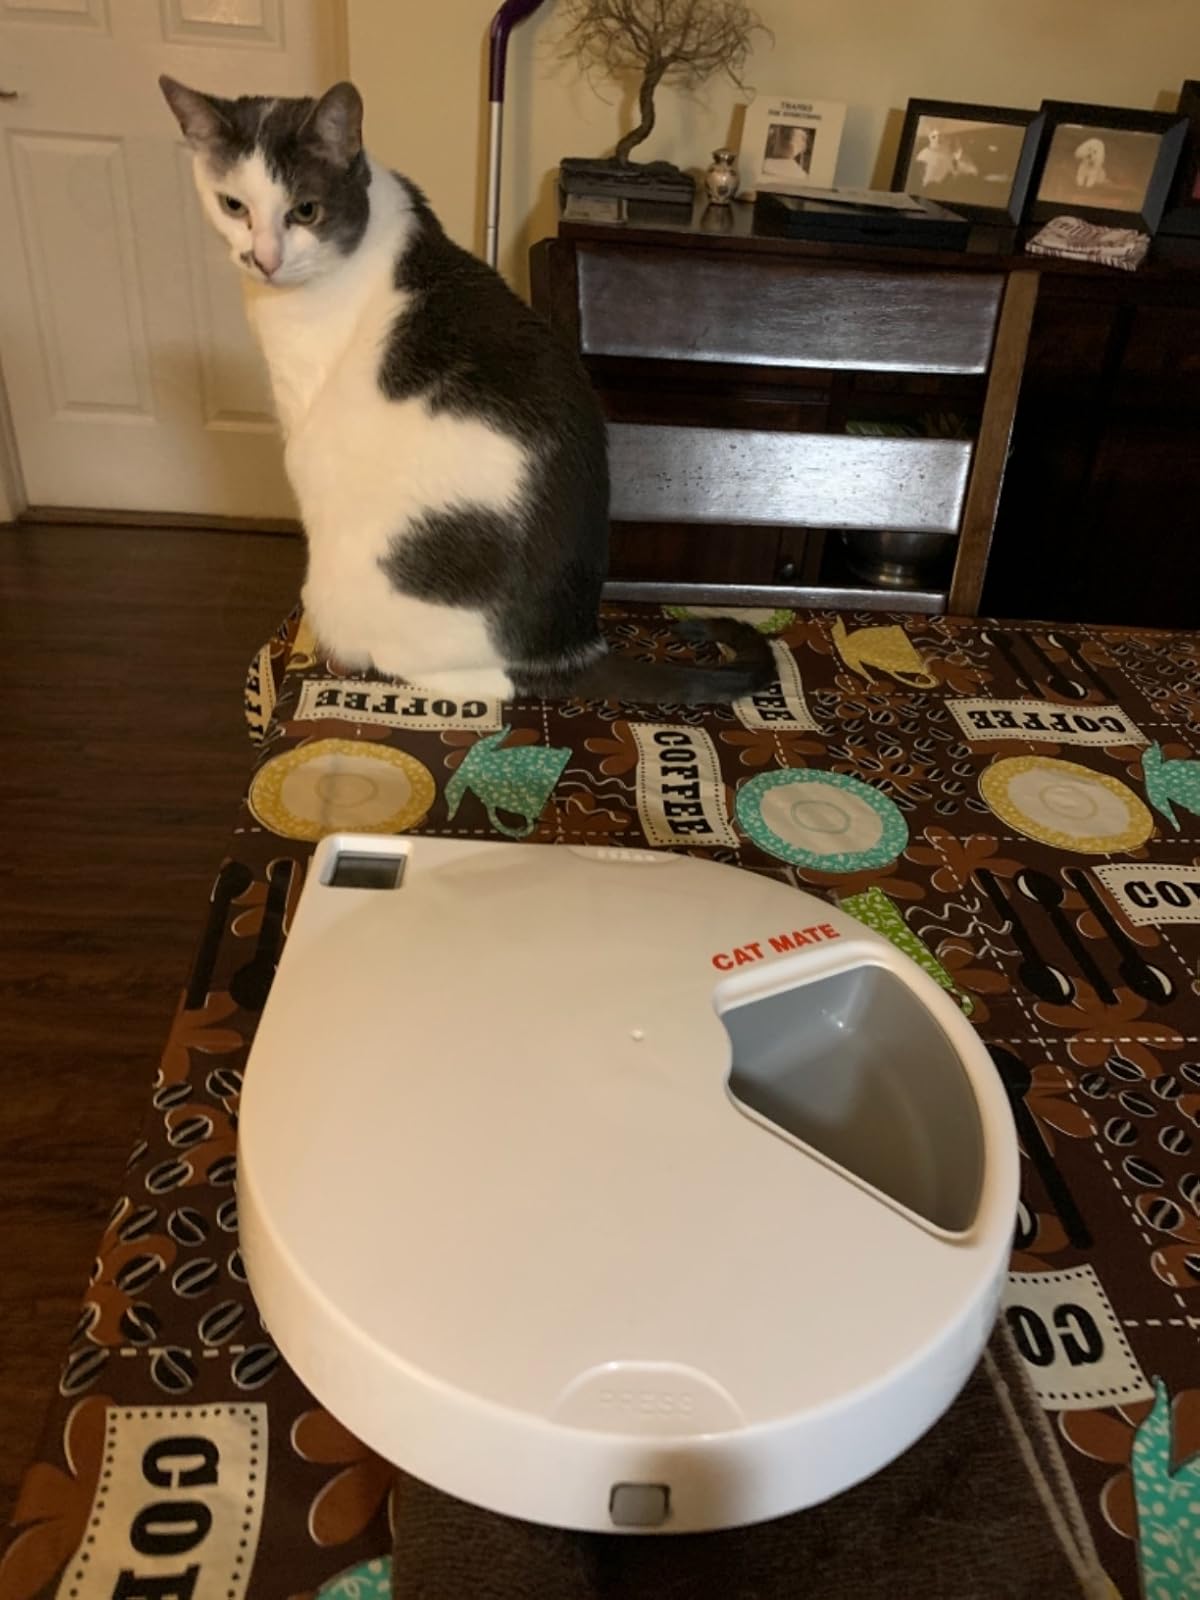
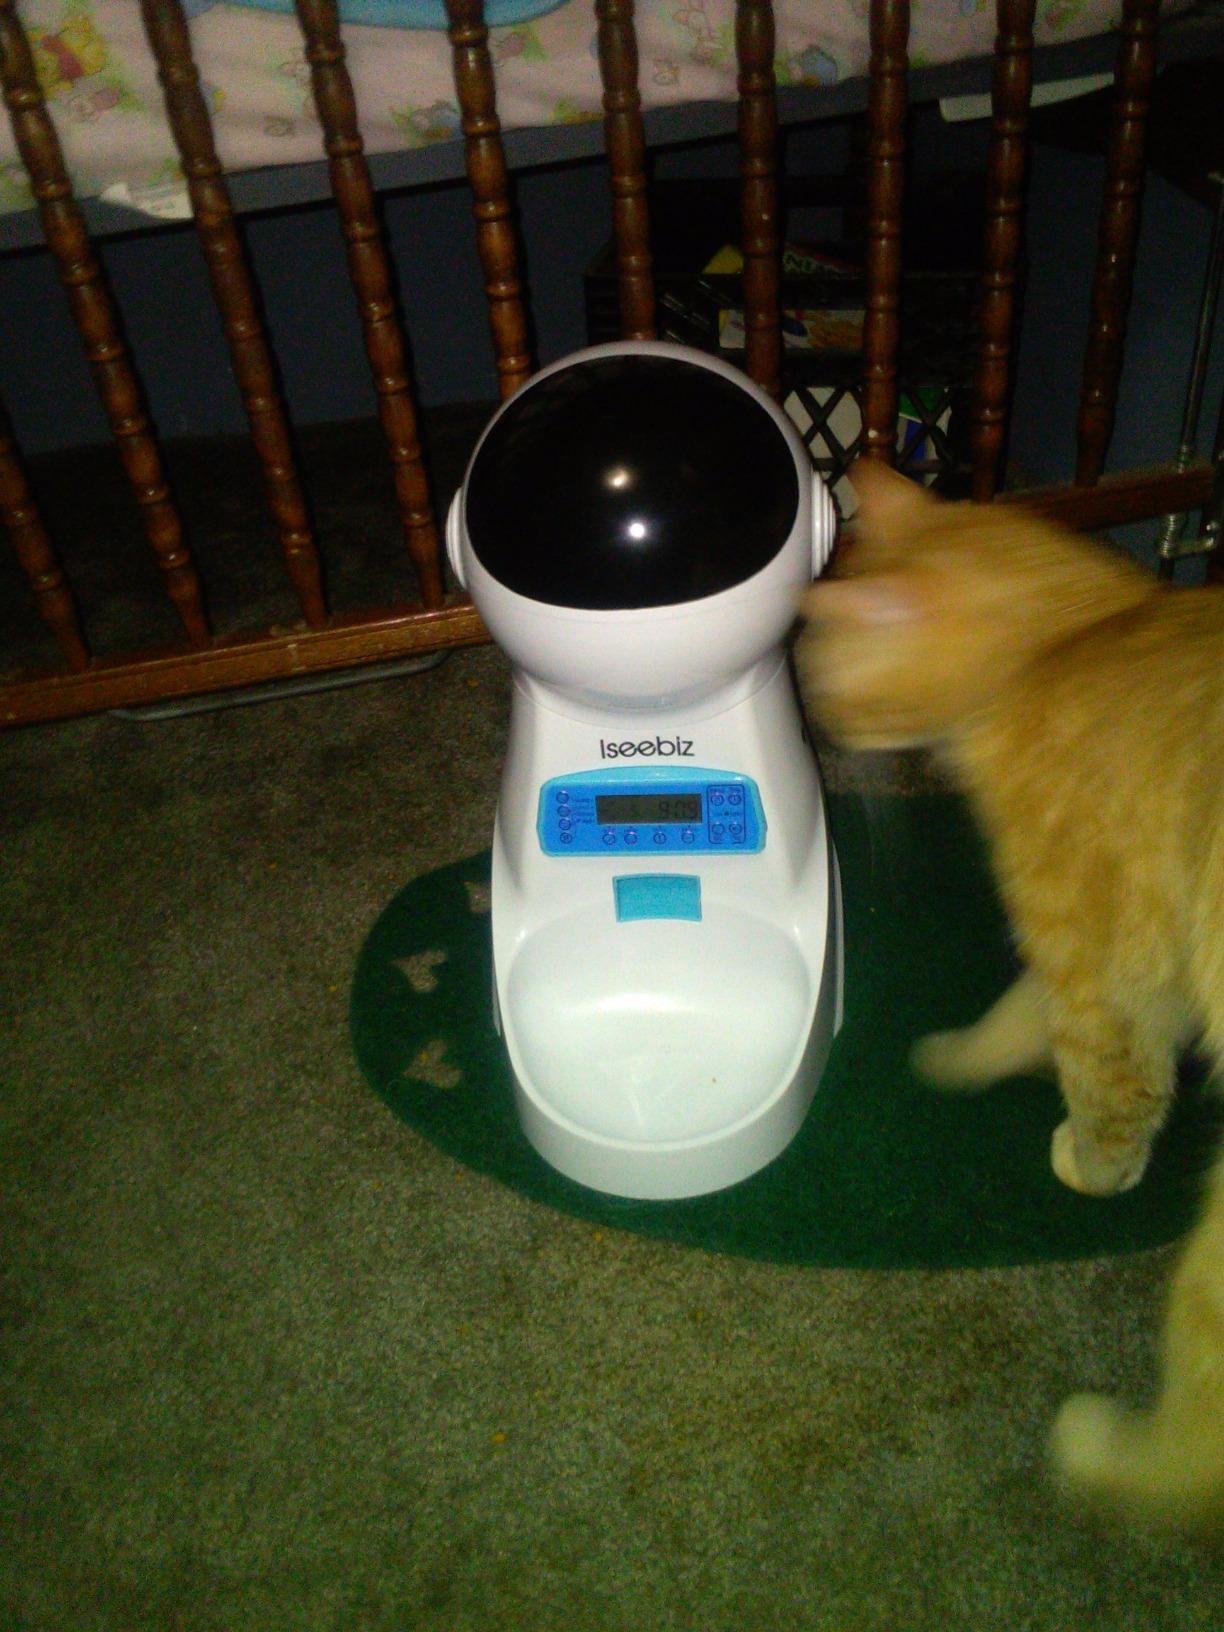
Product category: items_feeder
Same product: no